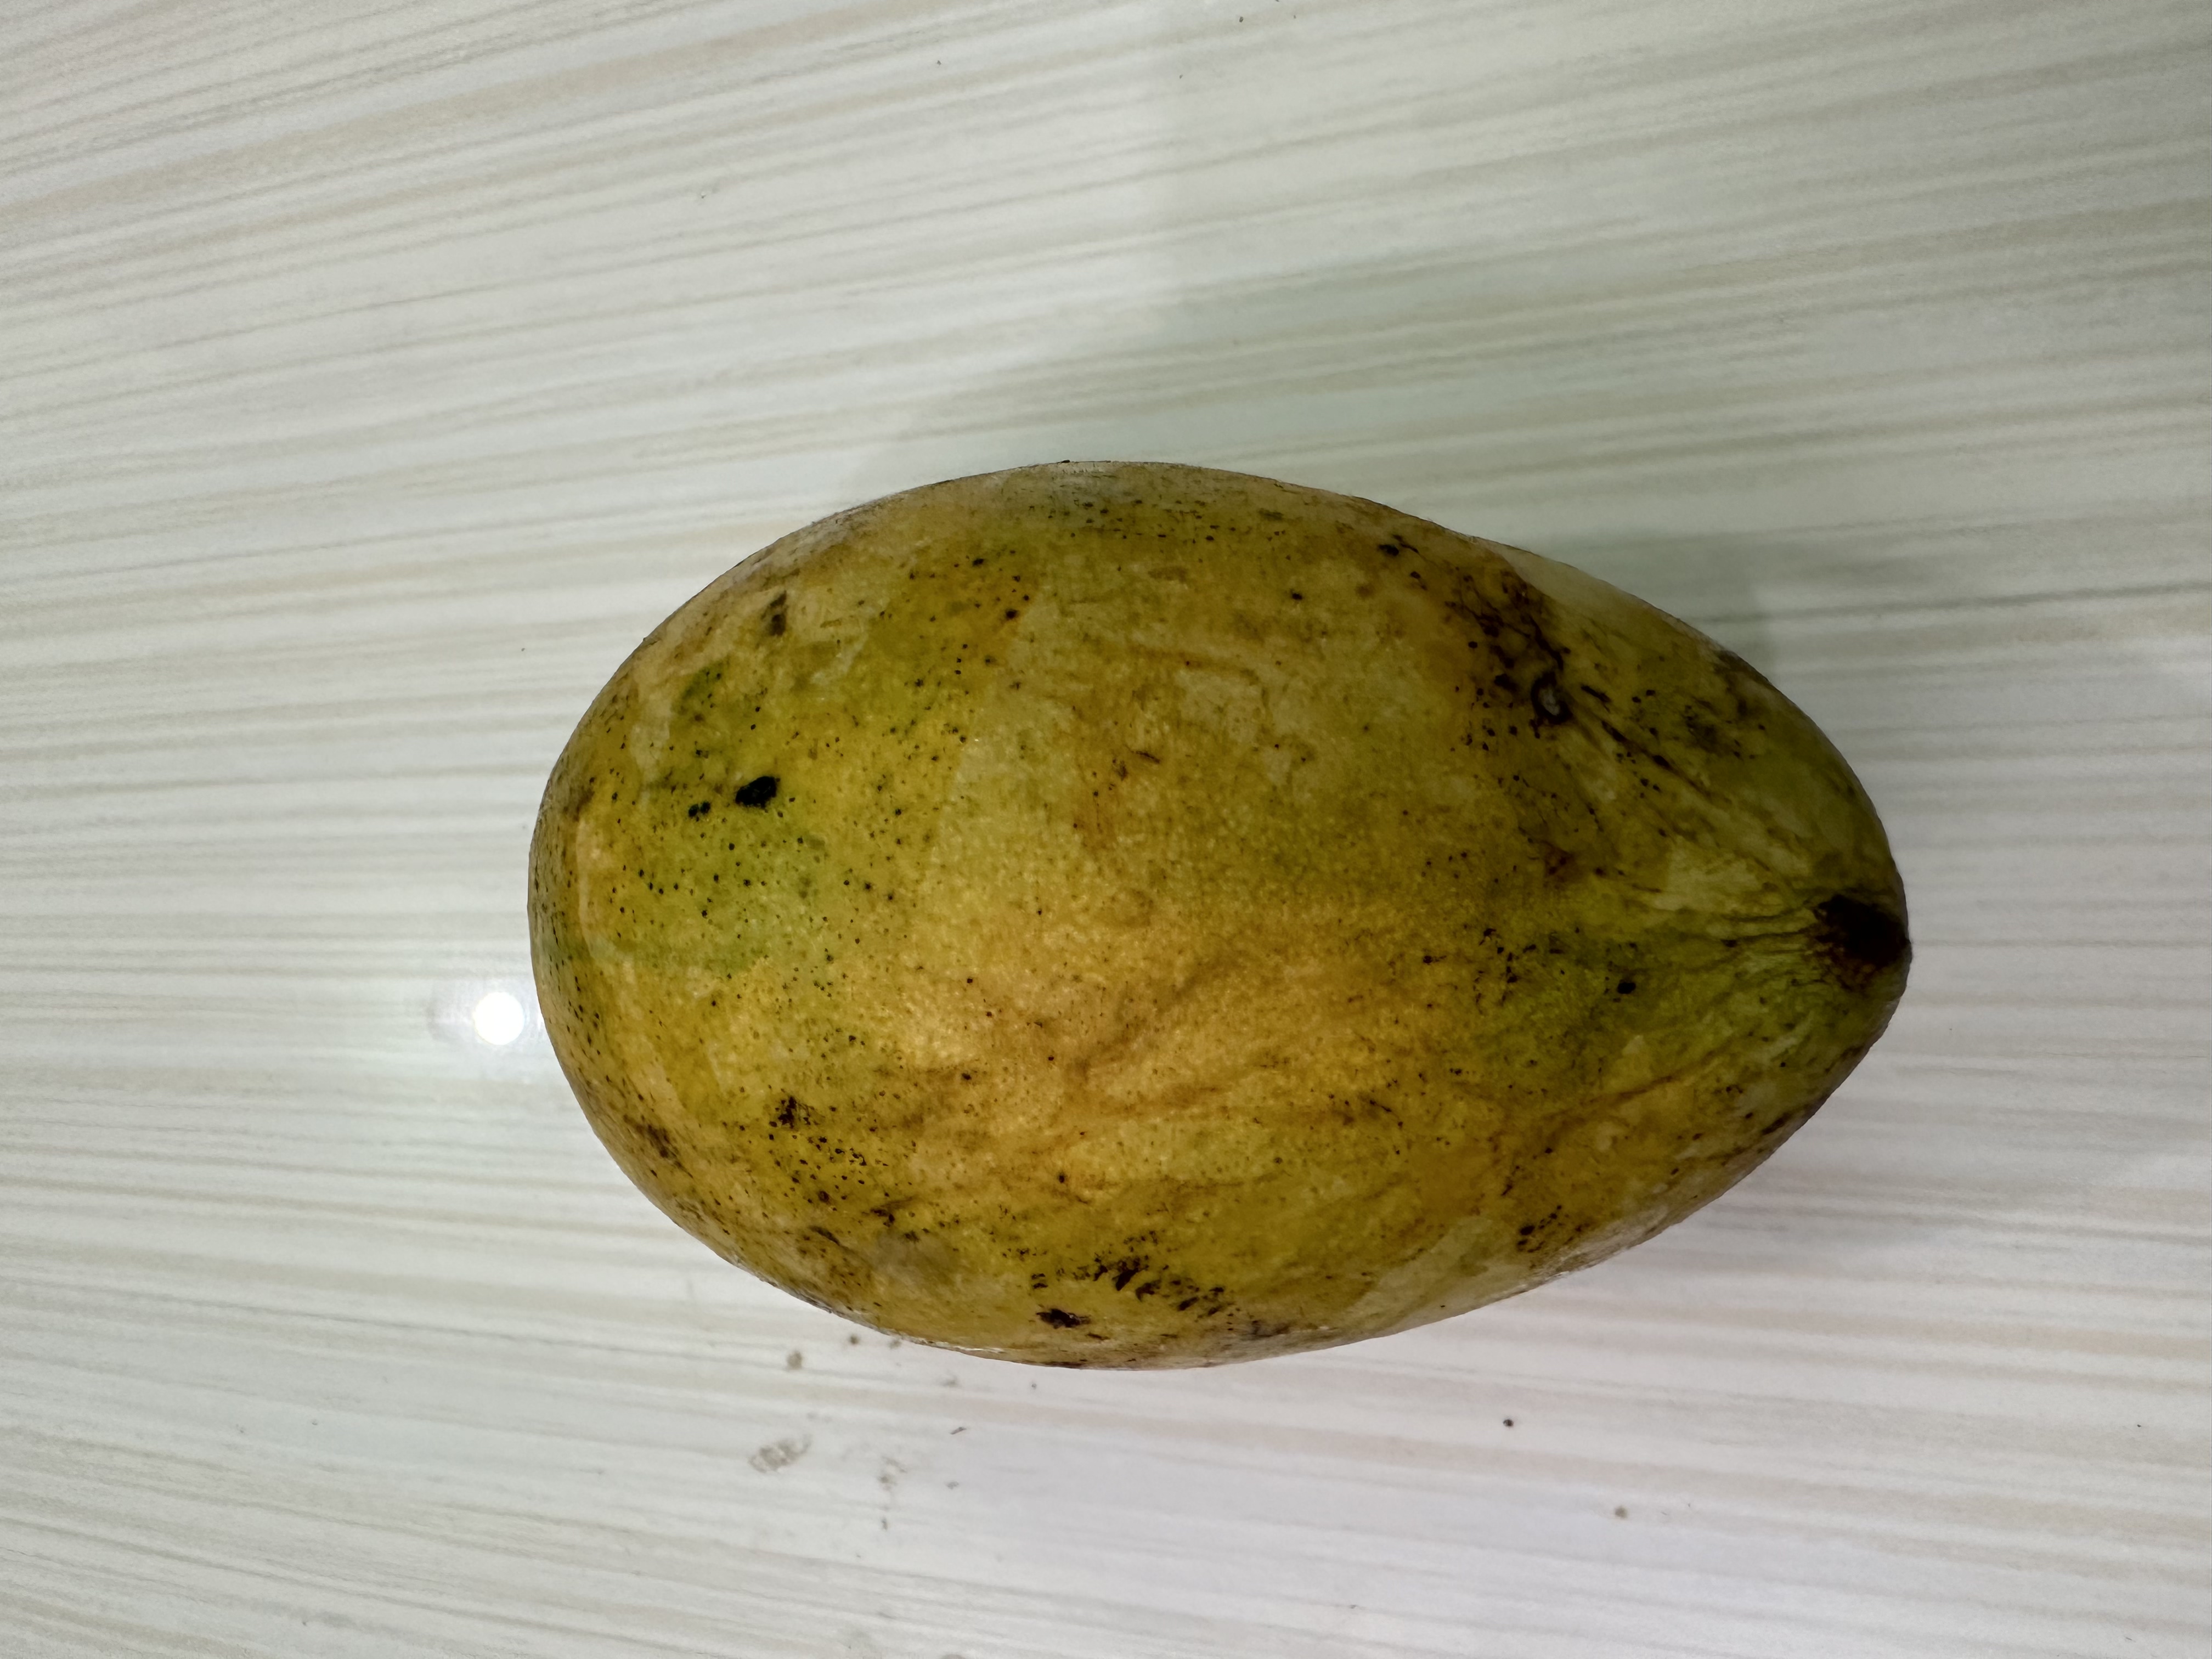
Mango variety: Nilambori